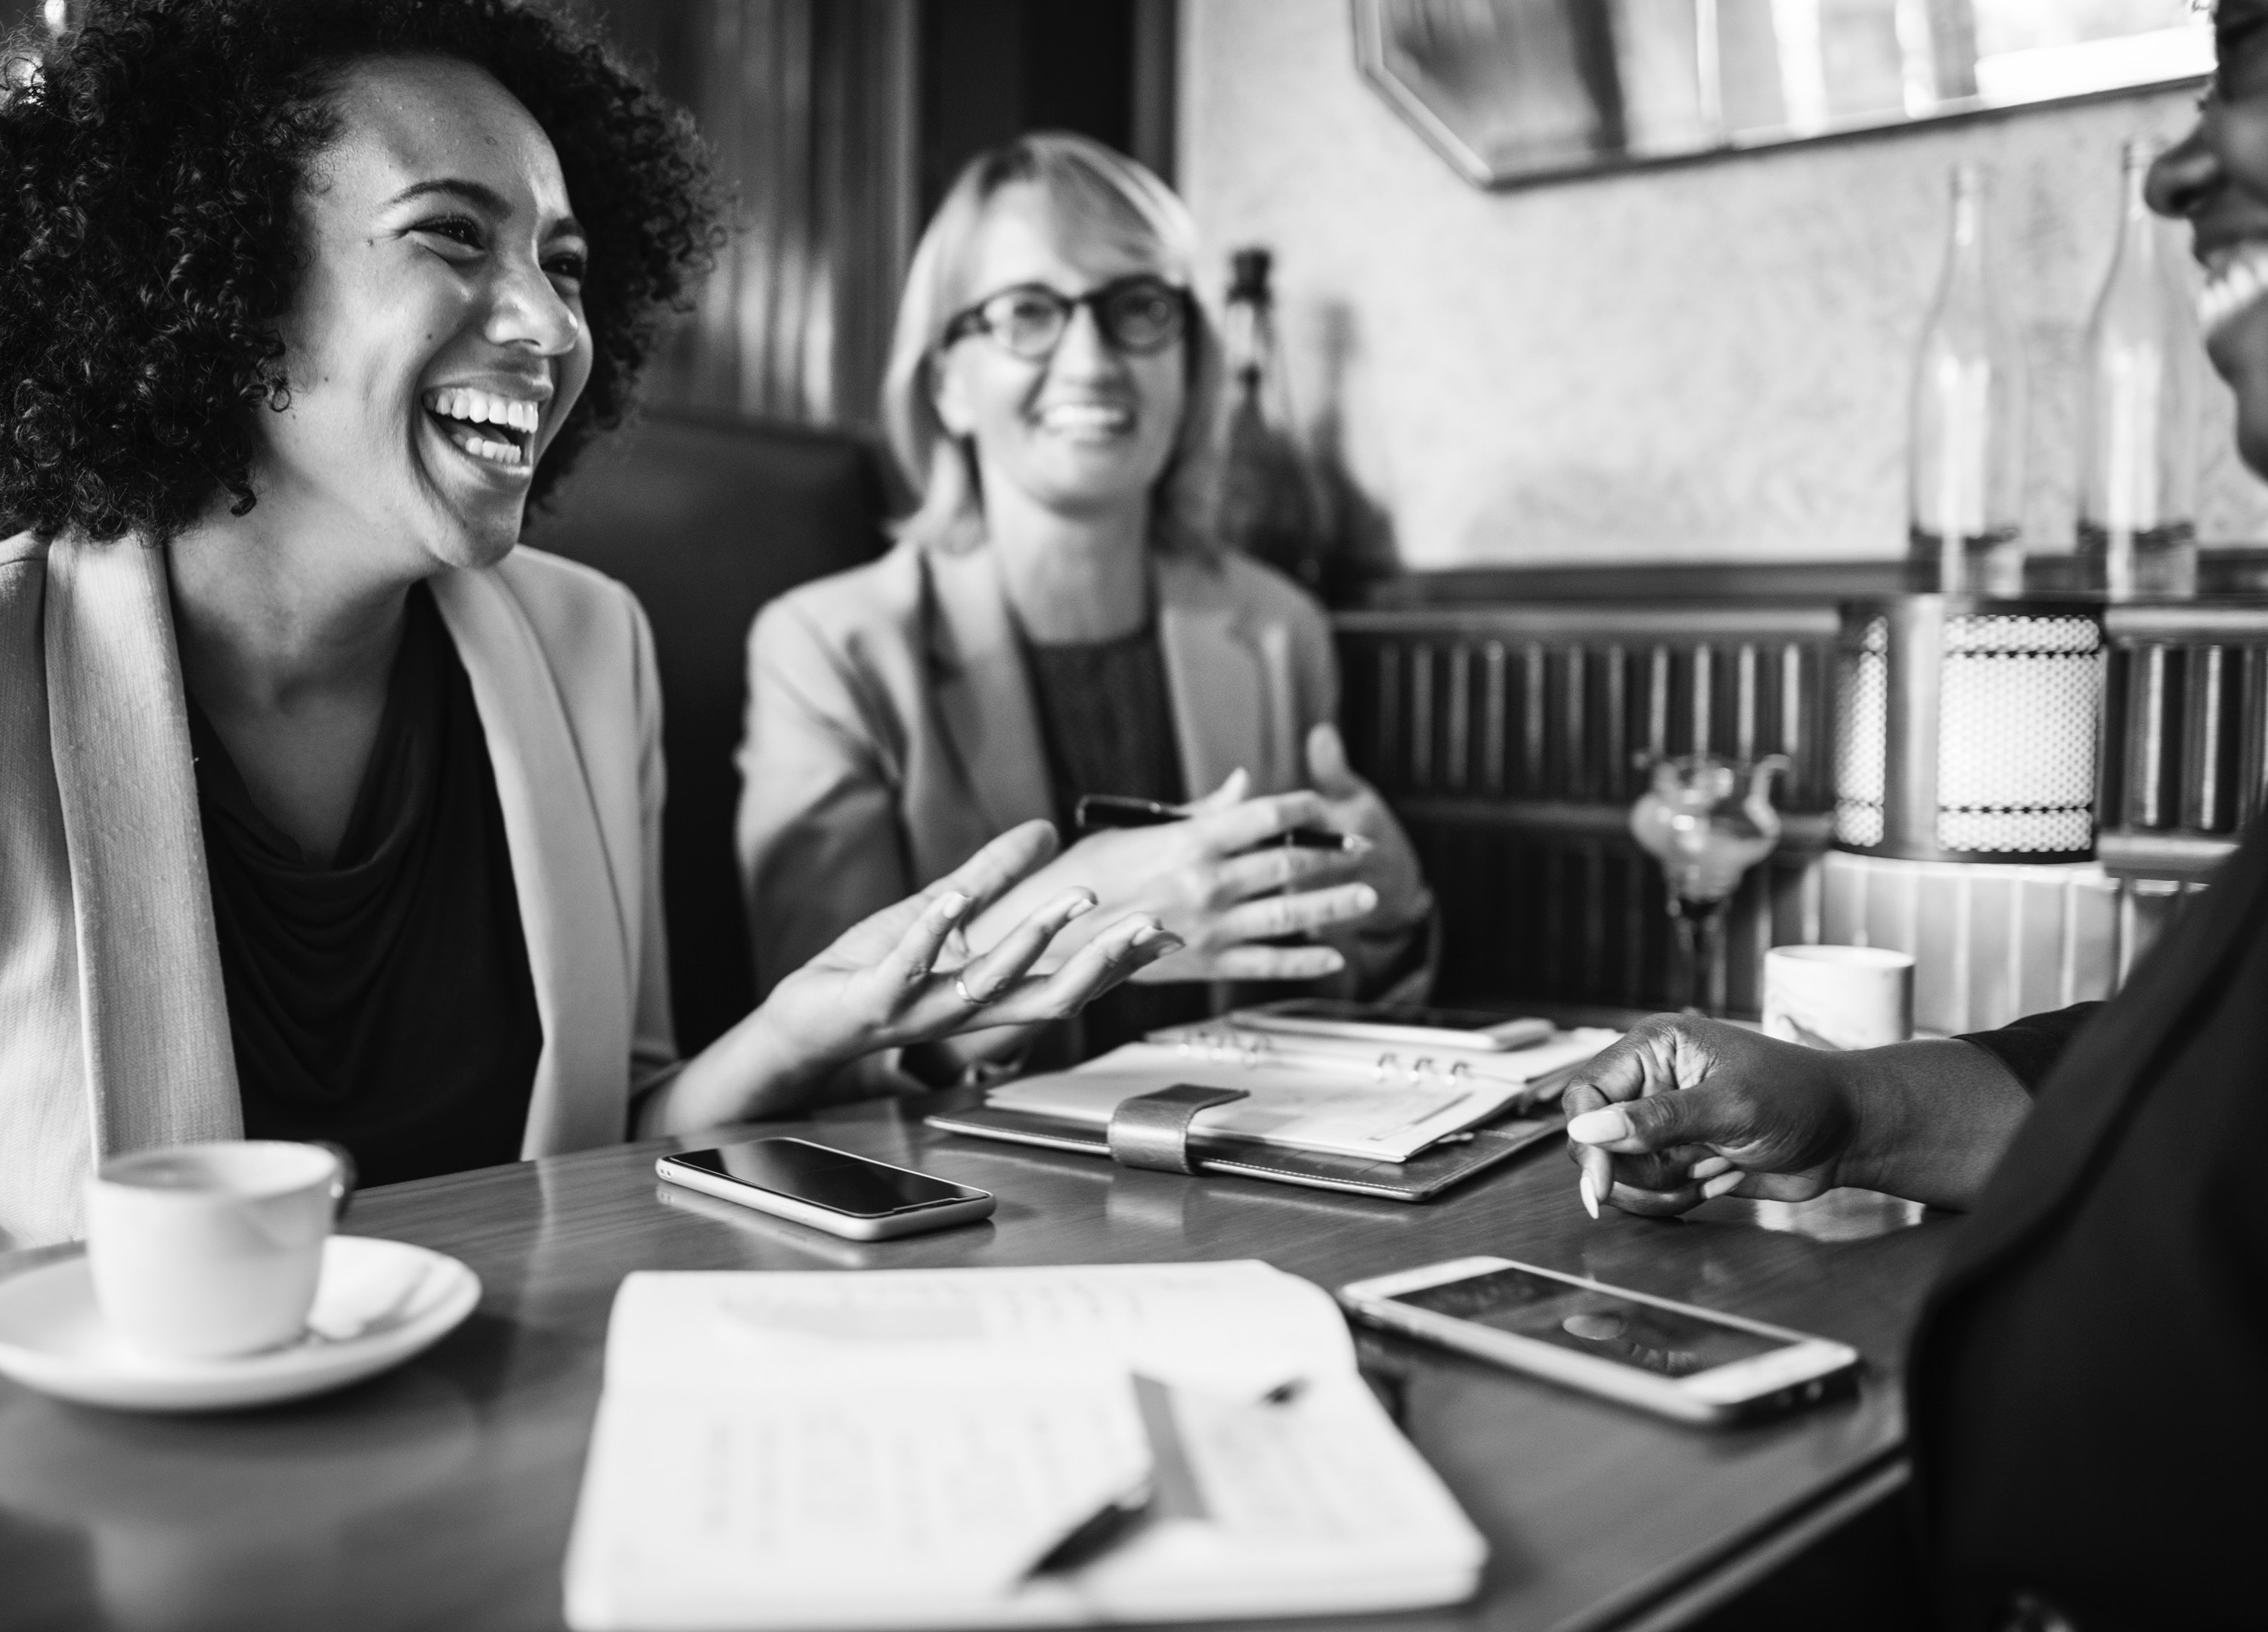
photograph, facial expression, black and white, snapshot, monochrome, photography, monochrome photography, conversation, white collar worker, room, smile, employment, table, style